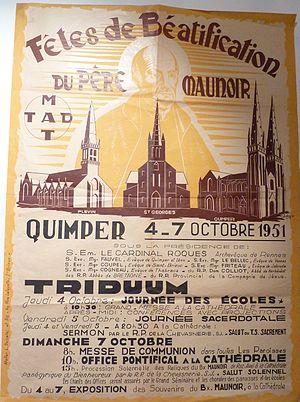
Les fêtes de béatification de Julien Maunoir (1951)
Le bienheureux Julien Maunoir était un prêtre jésuite français, prédicateur et missionnaire dans les campagnes bretonnes. Celui qui est connu comme « l'apôtre de la Bretagne » fut béatifié le 20 mai 1951.